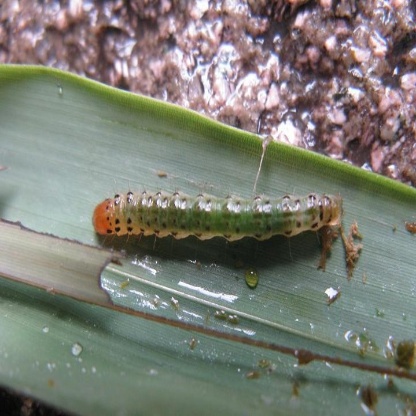
Nhãn: Sâu cuốn lá lớn ( Rice skipper)